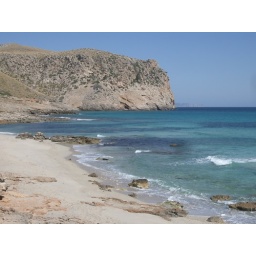
White sand beach by the cliffs